Tsarev Brod

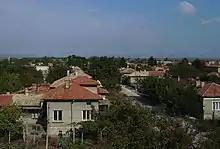
Tsarev Brod

Tsarev Brod (also transliterated "Carev Brod", "Tzarev Brod", "Zarev Brod", "royal ford") is a village in northeastern Bulgaria, part of Shumen municipality, Shumen Province. As of 2008, it has a population of 1,344 and the mayor is Stefan Zhivkov. The village lies at , 224 metres above mean sea level in the eastern stretches of the Danubian Plain. Until 1934, its name was "Endzhe" or "Enidzhe" (from ).